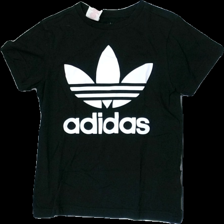
View: front
Type: T-shirt
Category: Children
Brand: Adidas
Colors: Black, White
Material: 100% Cotton
Pattern: Logo print
Cut: Regular
Size: 152
Season: All
Price range: 50-100
Recommended usage: Reuse